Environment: real
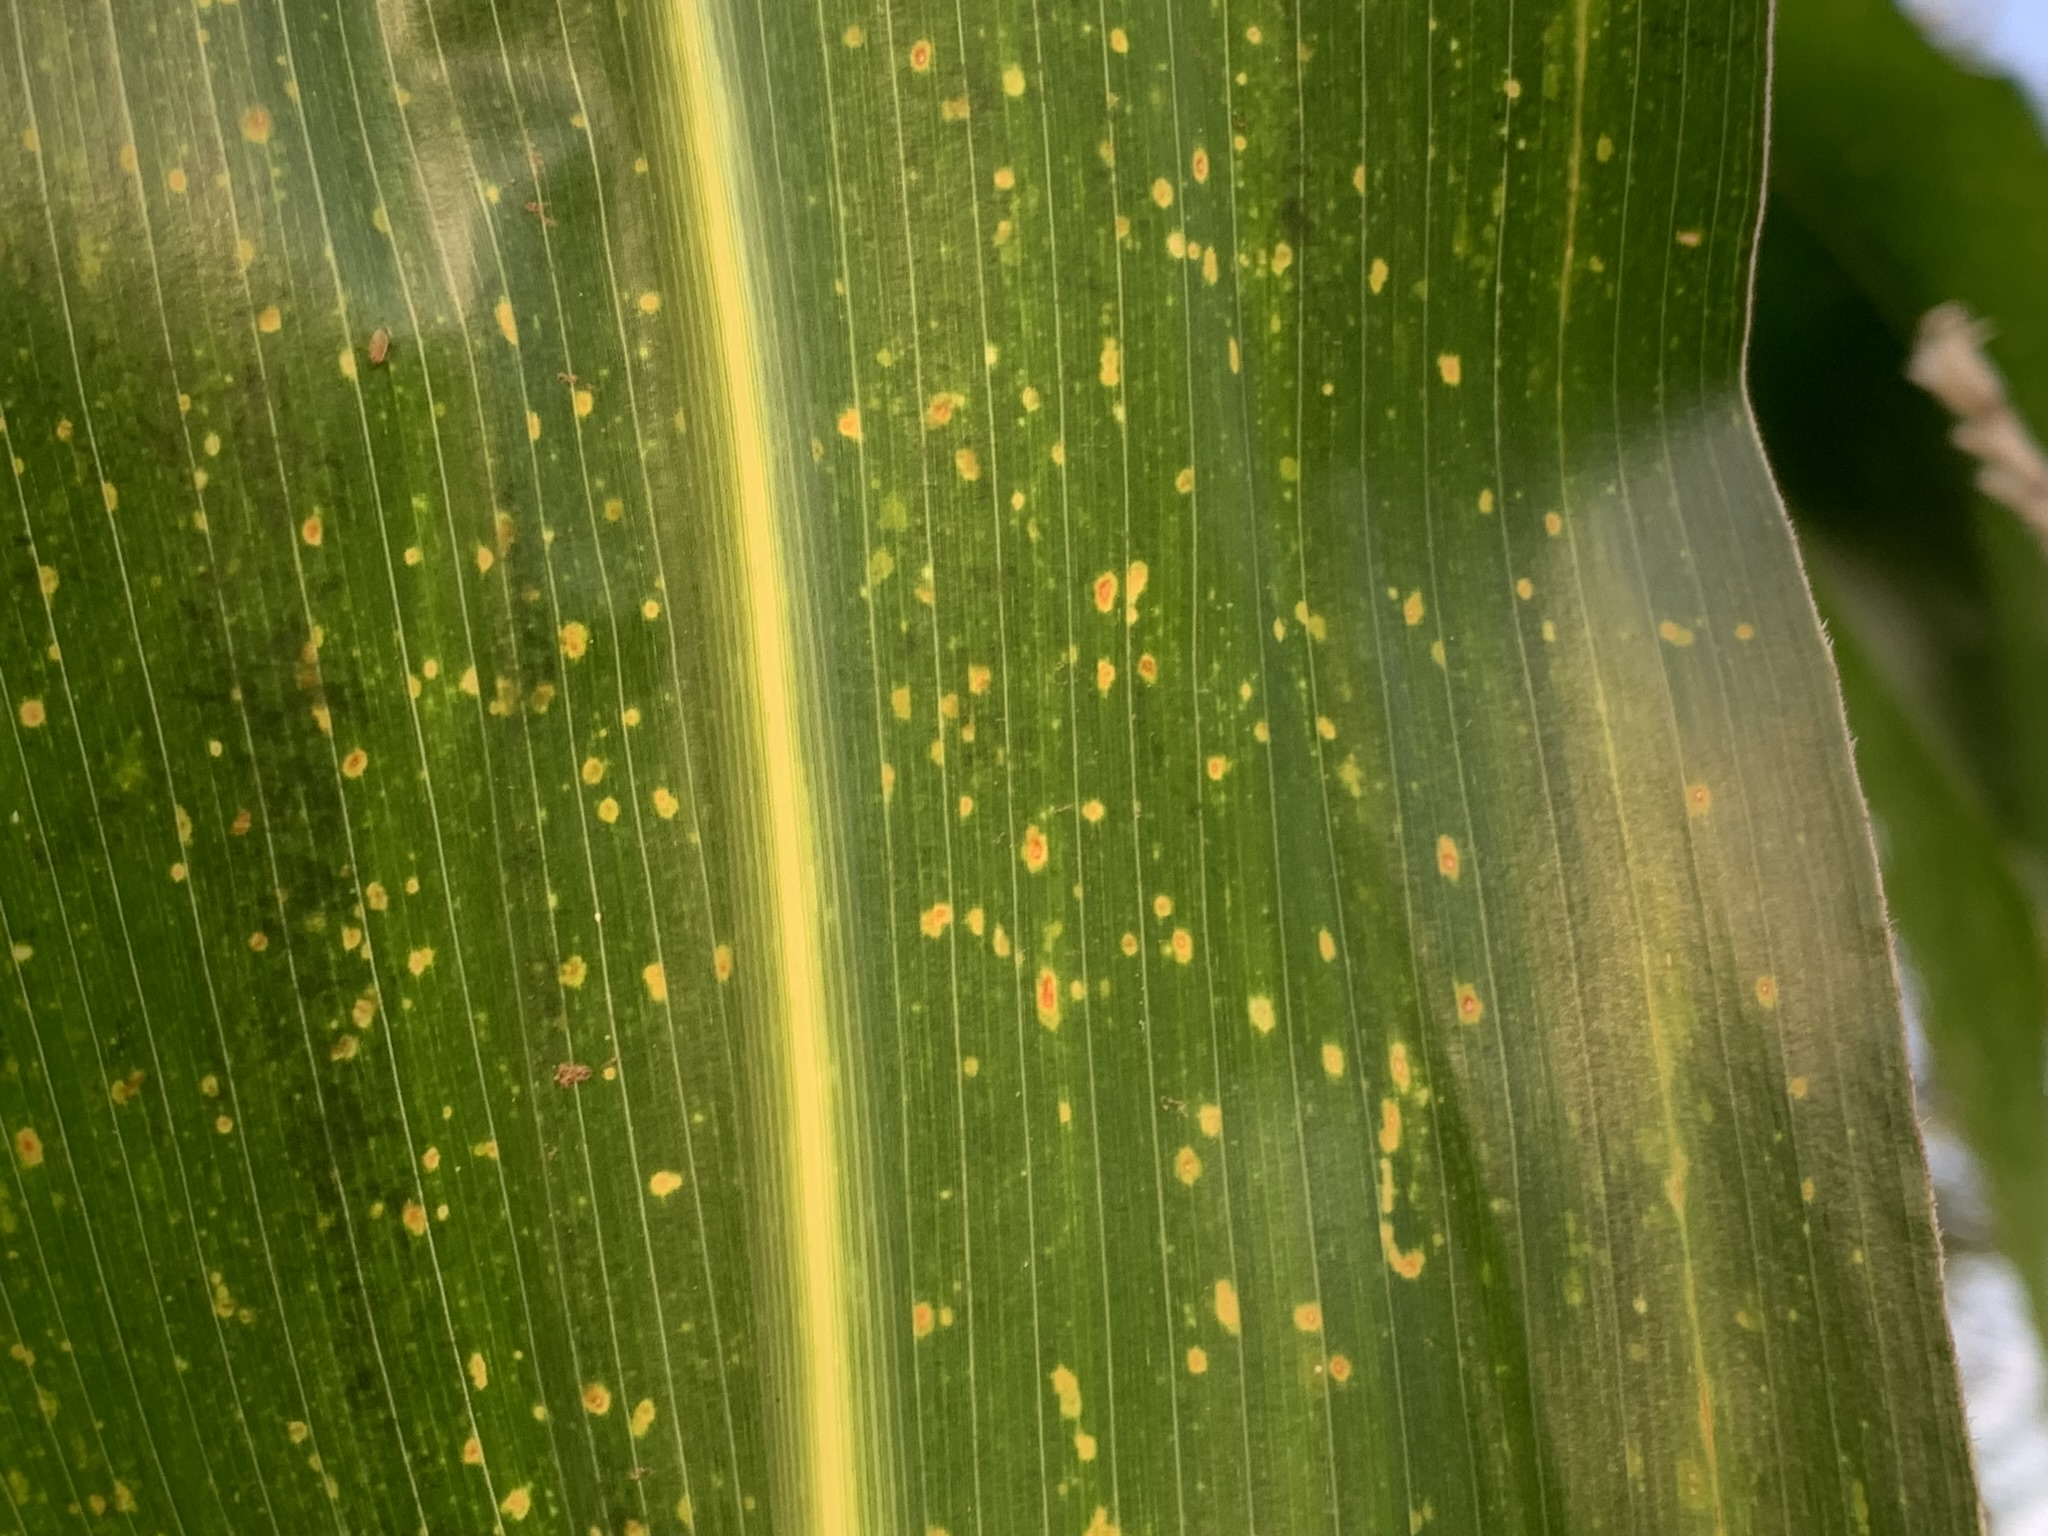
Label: lethal_necrosis